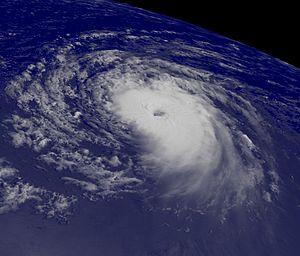
L’ouragan Danielle est le 4ᵉ cyclone de la saison cyclonique 2004 de l'Atlantique. Il n'a touché aucune terre habitée.